John F. Kennedy International Airport

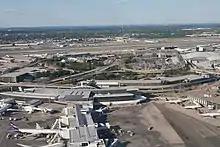
Aerial view of the terminals in 2021

The first flight from Idlewild was on July 1, 1948, with the opening ceremony attended by U.S. President Harry S. Truman and Governor of New York Thomas E. Dewey, who were both running for president in that year's presidential election. The Port Authority cancelled foreign airlines' permits to use LaGuardia, forcing them to move to Idlewild during the next couple of years. Idlewild at the time had a single terminal building; by 1949, the terminal building was being expanded to . Further expansions would come in following years, including a control tower in 1952, as well as new and expanded buildings and taxiways.